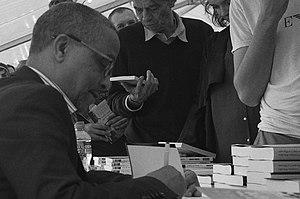
Séance de dédicaces - Le livre sur les quais, Morges, Suisse
Yasmina Khadra, nom de plume de Mohammed Moulessehoul, né le 10 janvier 1955 à Kenadsa dans l'actuelle wilaya de Bechar, est un écrivain algérien.